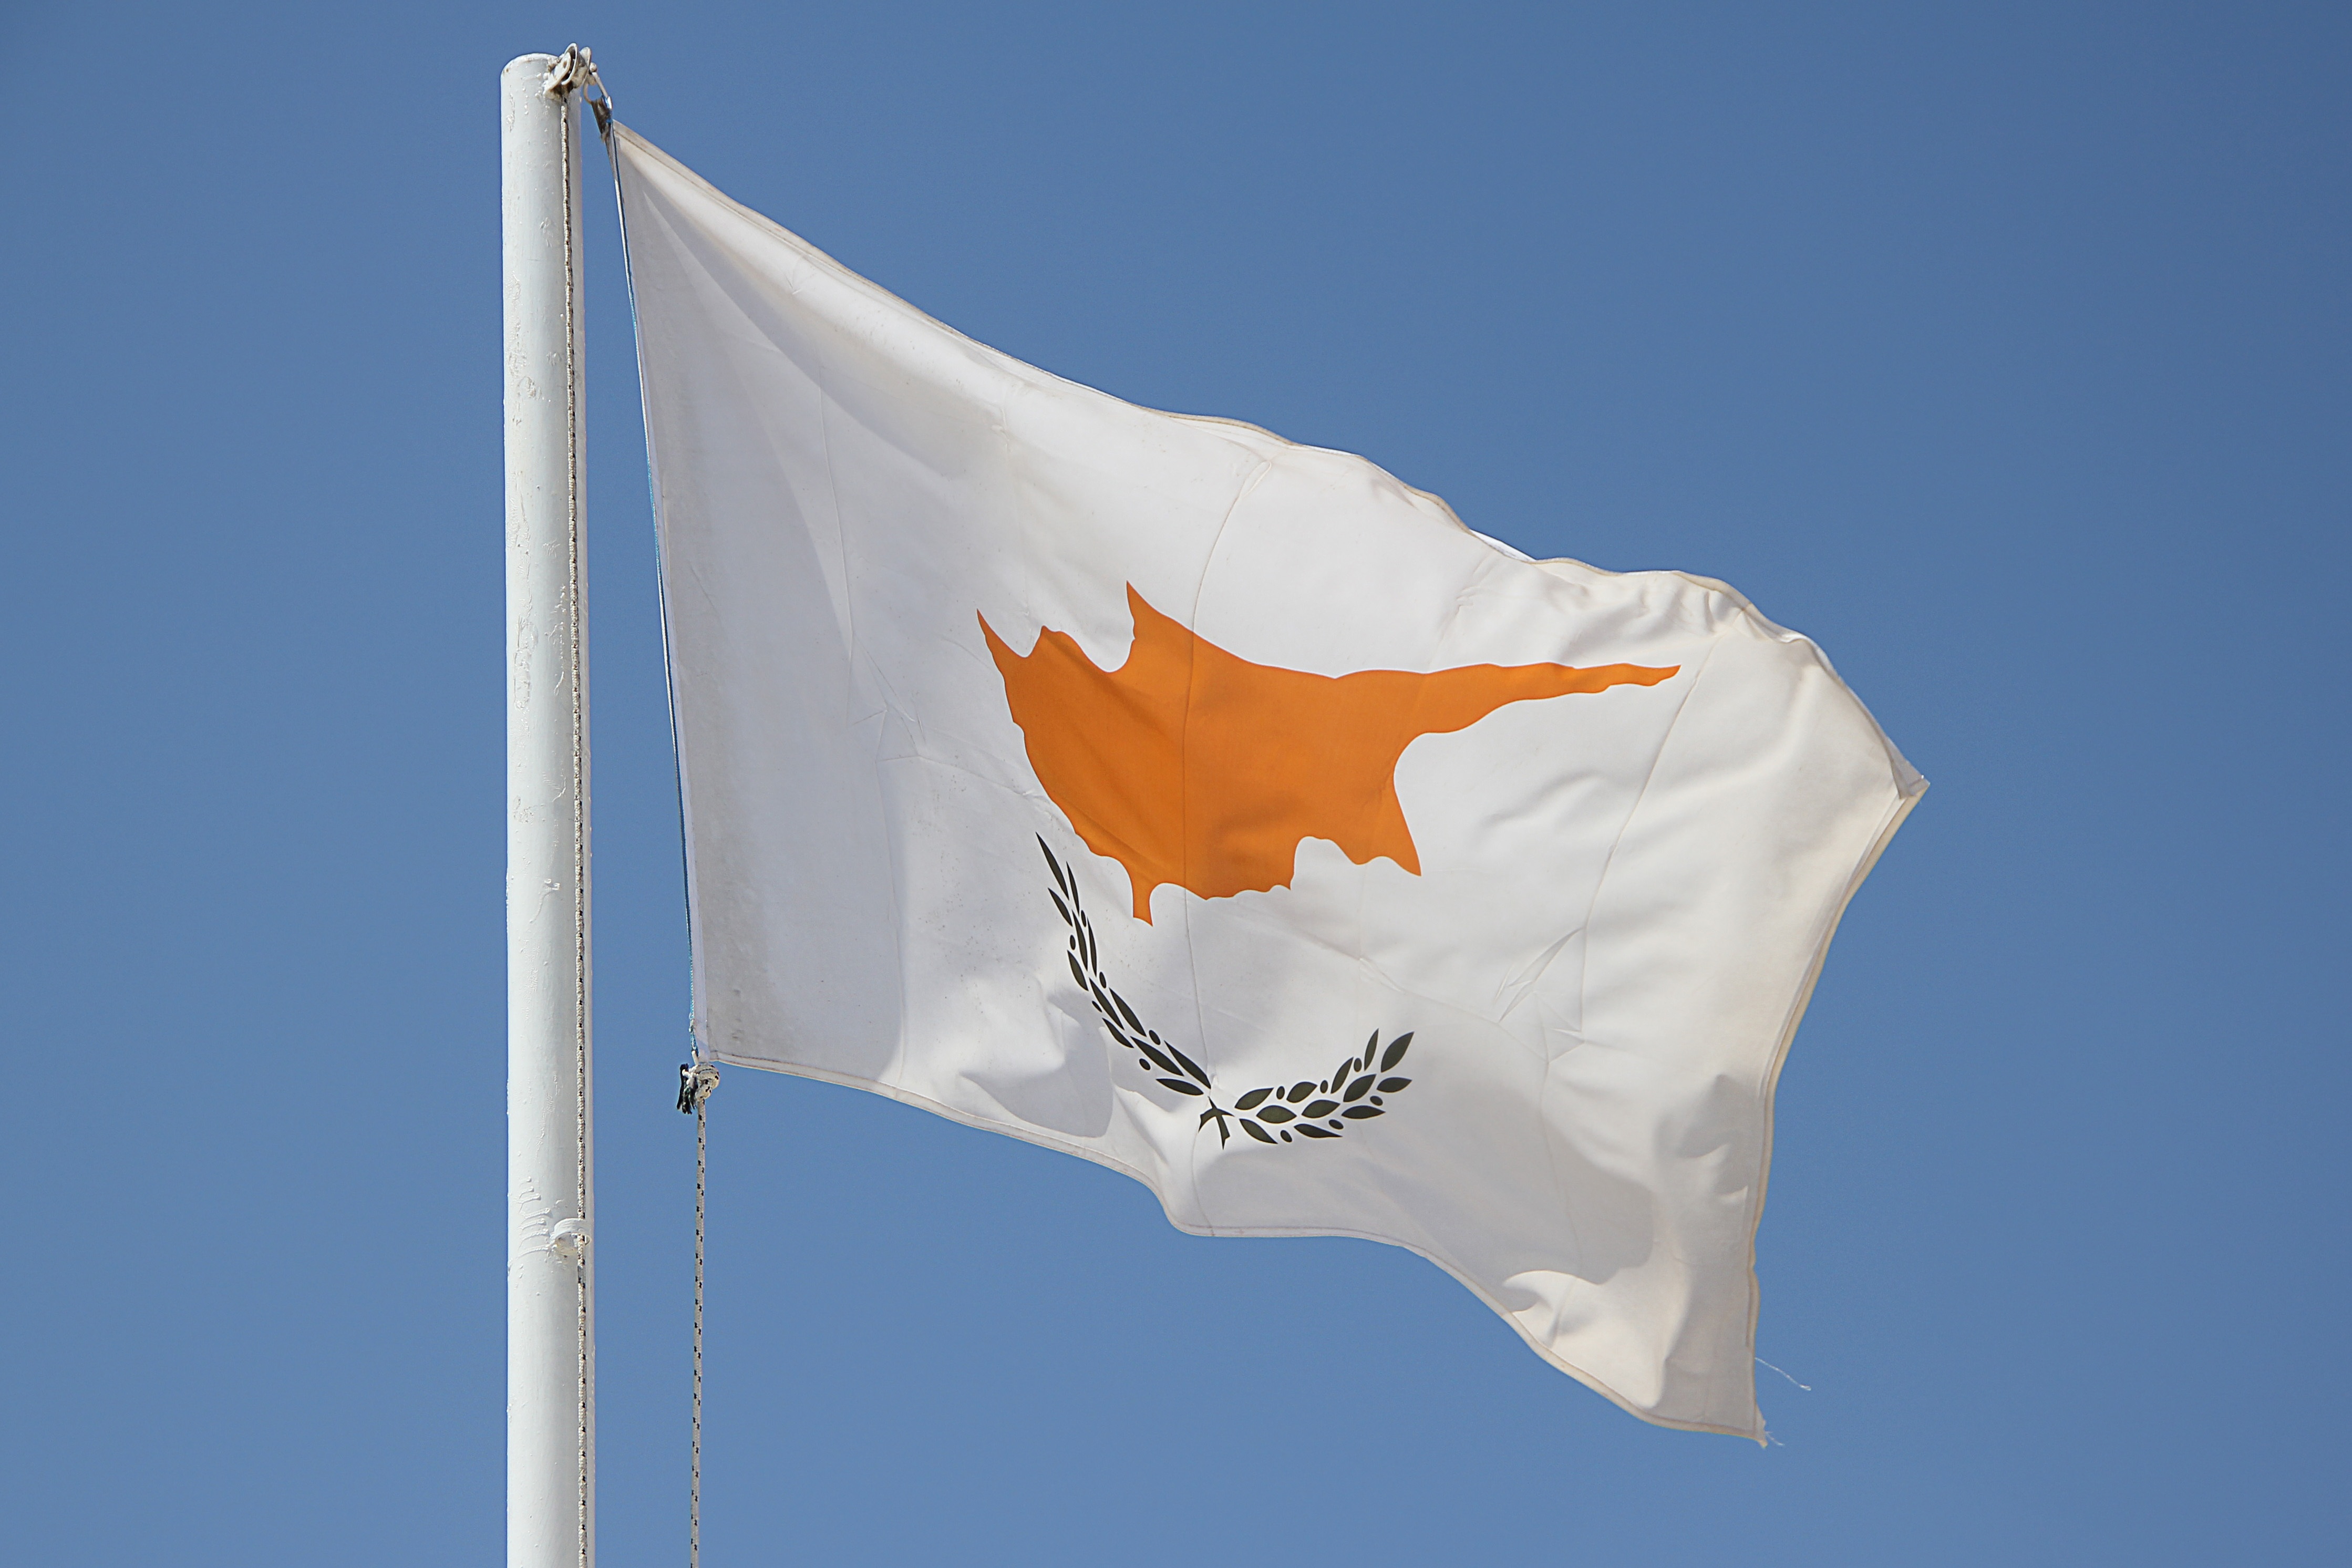
wing, sky, white, wind, flag, holiday, blue, yellow, blow, cyprus, flutter, flag of the united states